Jean Hupeau

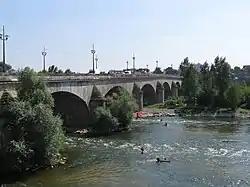
Pont Royal or ponte George V in Orléans

Jean Hupeau (1710 - Paris, 10 March 1763) was a French architect and engineer best known for building the George V Bridge in Orleans.